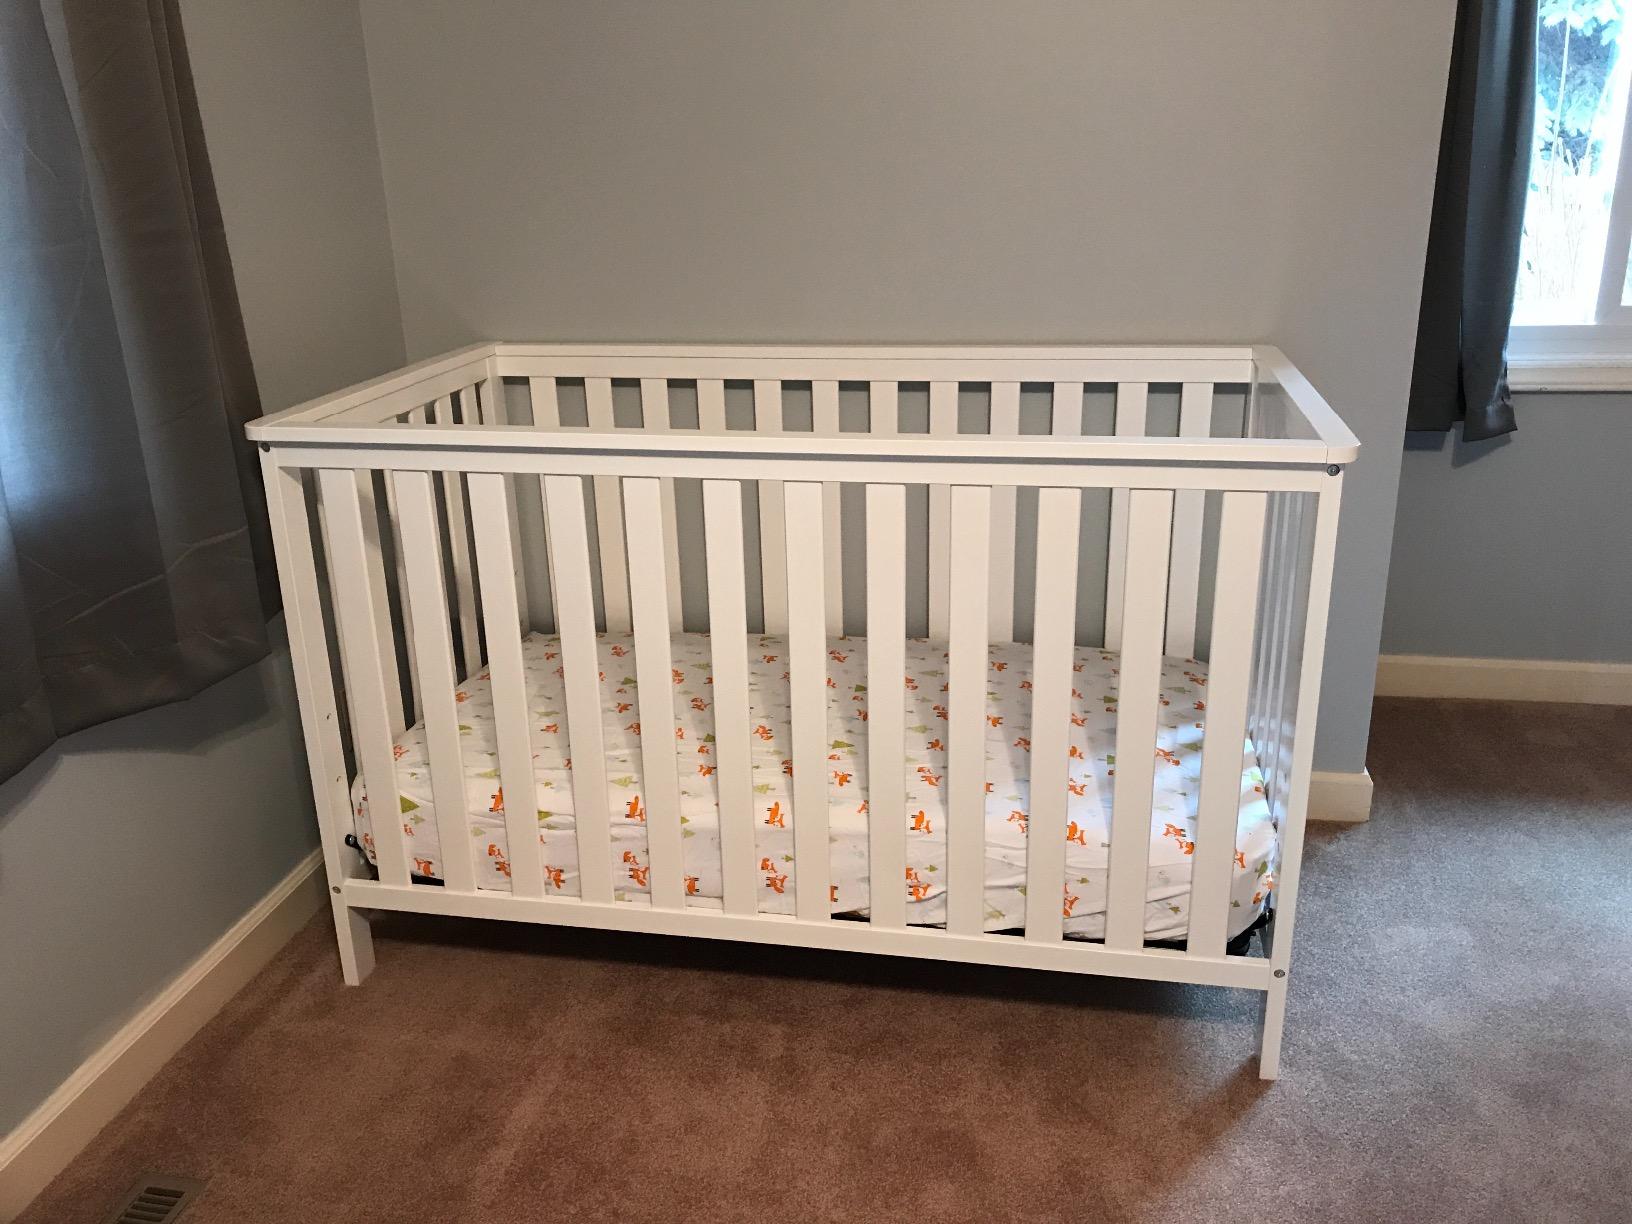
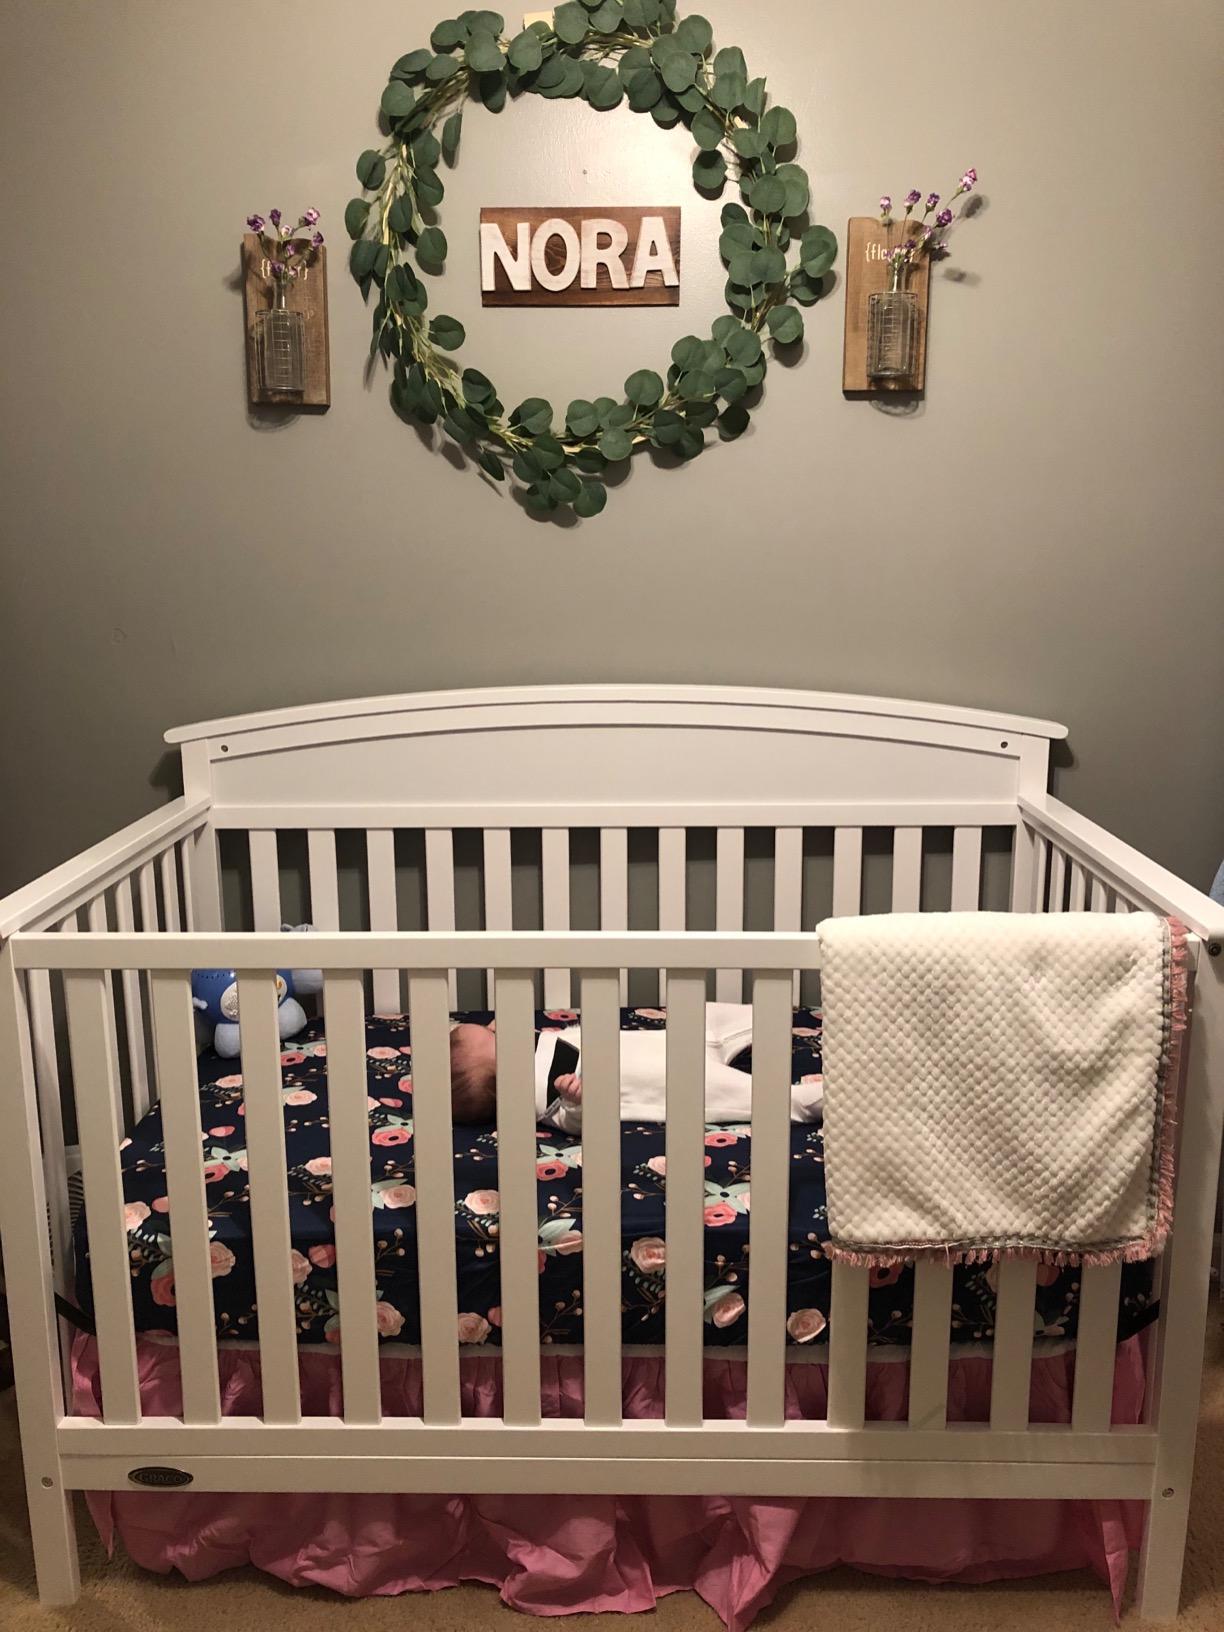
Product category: products_crib
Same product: no